Berkhamsted

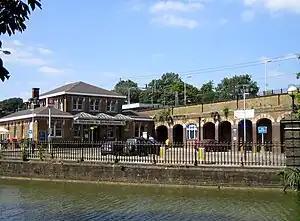
Berkhamsted's current railway station, next to the Grand Union Canal.

In 1762, this section of Akeman Street became part of the Sparrows Herne Turnpike Road, a main thoroughfare between London and Aylesbury; it was notorious for its rutted and pitted state, even after becoming a toll road. Many coaching inns thrived along its route, including, in Berkhamsted, the King's Arms (where the exiled King Louis XVIII of France carried on a romance with Polly Page, the innkeeper's daughter). The town's historic high street is now the A4251. A bypass, originally proposed in the 1930s, was opened in 1993 and the main A41 road now passes south-west of Berkhamsted. A study of car ownership in Berkhamsted, Northchurch and Tring found that 43–45 per cent of households had two or more cars, compared to the county average of 40 per cent and the national average of 29 per cent. Conversely, the proportion of households who did not own a car was 14–20 per cent (about 7 per cent lower than the national average). Local bus routes passing through Berkhamsted town centre provide links to Hemel Hempstead, Luton, Watford and Whipsnade Zoo. Services include the 30, 31, 62, 207, 500 (Aylesbury and Watford), 501, 502 and 532. Buses are managed by Hertfordshire County Council's "Intalink" transport service.